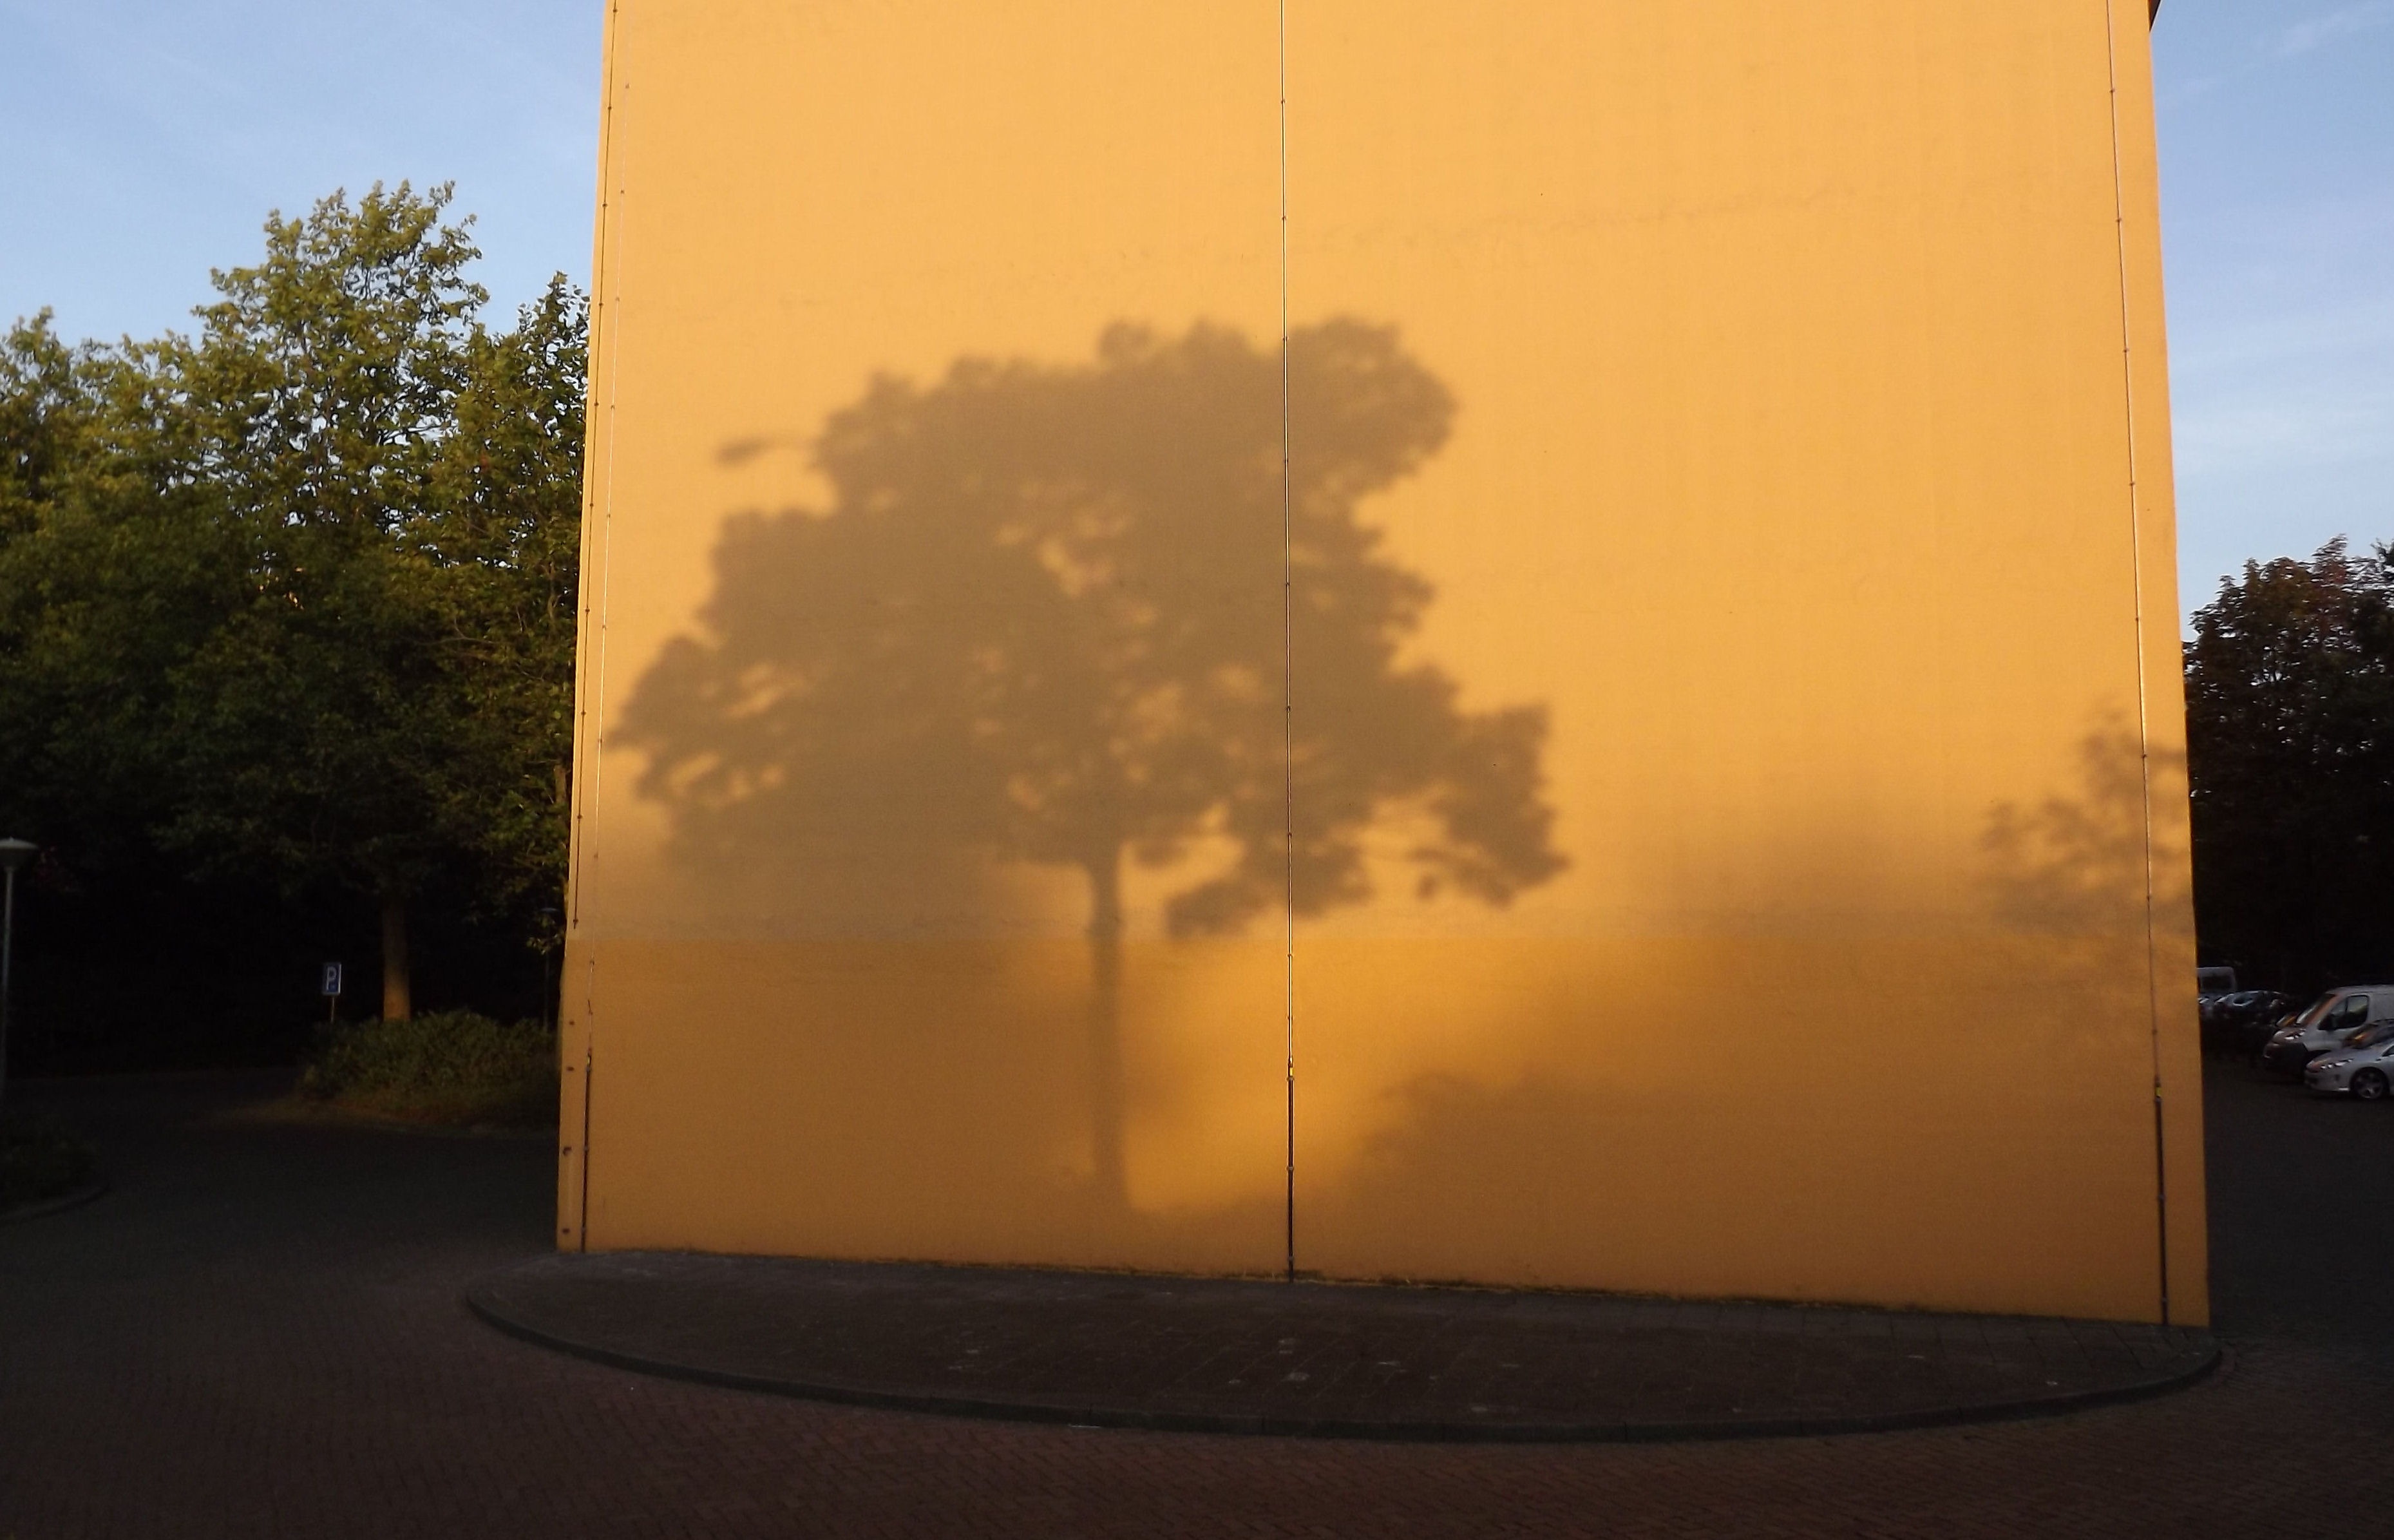
tree, light, sun, sunset, sunlight, morning, dawn, atmosphere, evening, pattern, shadow, background, shape, atmospheric phenomenon